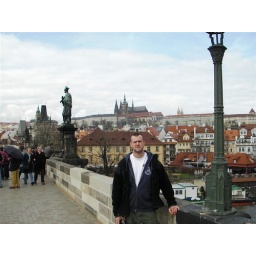
Charles bridge is long, okay. The castle is in the back ground